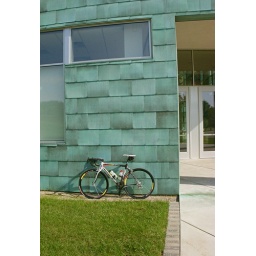
bike against green wall